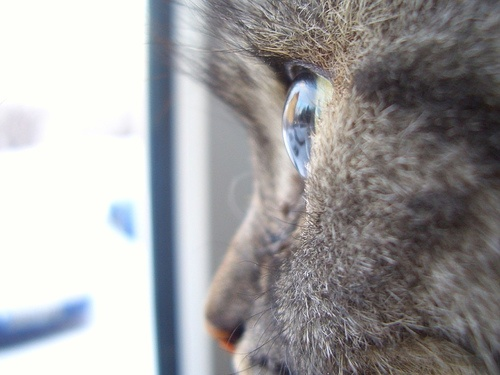
A small furry cat staring out a window.
A cat is looking out of the window intensely.
A cat looking out the window with wide eyes.
A close up image of a cat looking outside.
The eye of a cat looking out at something.